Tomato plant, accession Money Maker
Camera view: tilt-top (135 deg); turntable rotation: 150 degrees
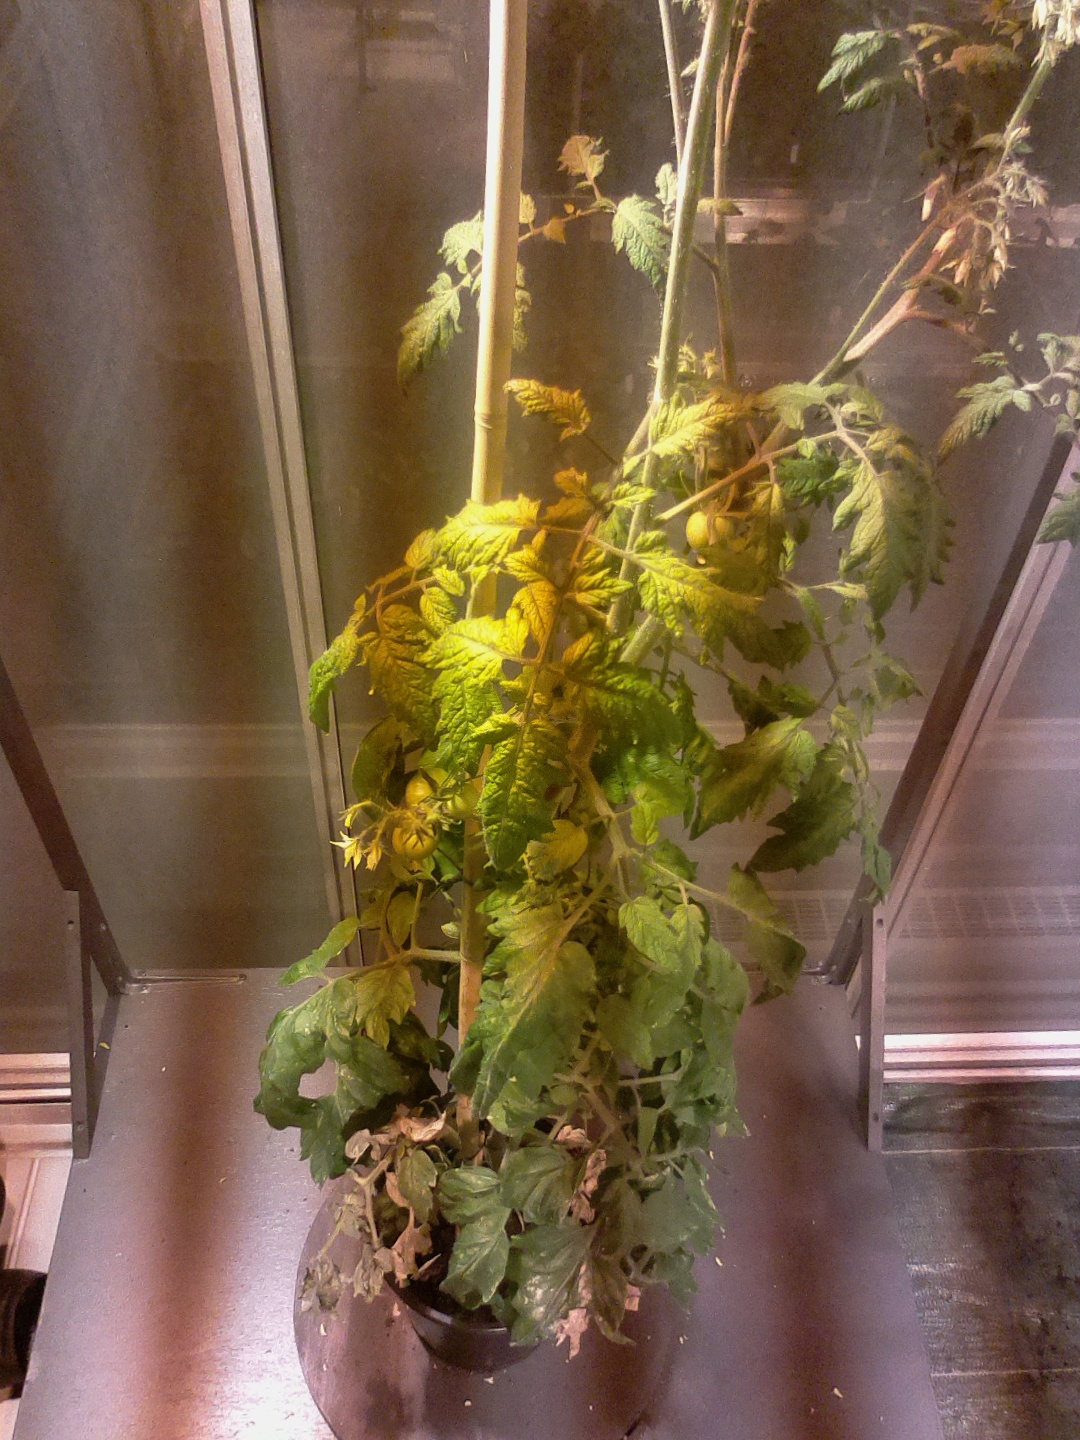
BBCH growth stage 73: 30%-40% of final fruit size